Villa Repeta

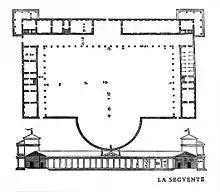
Floor plan of the (destroyed) villa published by Andrea Palladio in "I quattro libri dell'architettura" (Venice, 1570)

The villa which Palladio built for Mario Repeta – or at least the initial results of his building campaign – was destroyed by fire at an unspecified date, sometime between 1640 and 1672, when it was replaced by the existing new edifice. Therefore, Palladio’s Villa Repeta, designed around 1557, can only be reconstructed on the basis of the plate in the "I quattro libri dell'architettura", although recent studies have raised serious doubts that the engraving can effectively correspond to the project. Rather they suggest that this plate represents Palladio’s usual, a posteriori, theoretical, re-elaboration of an idea, which was in reality compromised by major pre-existing features.